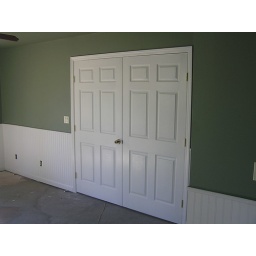
Double doors in master bedroom